James Shea

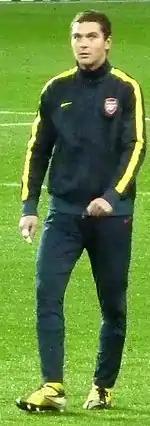
Shea with Arsenal in 2012

James William Shea (born 16 June 1991) is an English professional footballer who plays as a goalkeeper for club Luton Town.